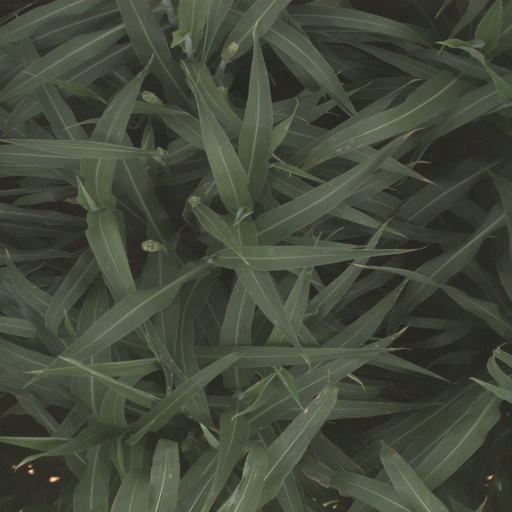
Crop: sorghum